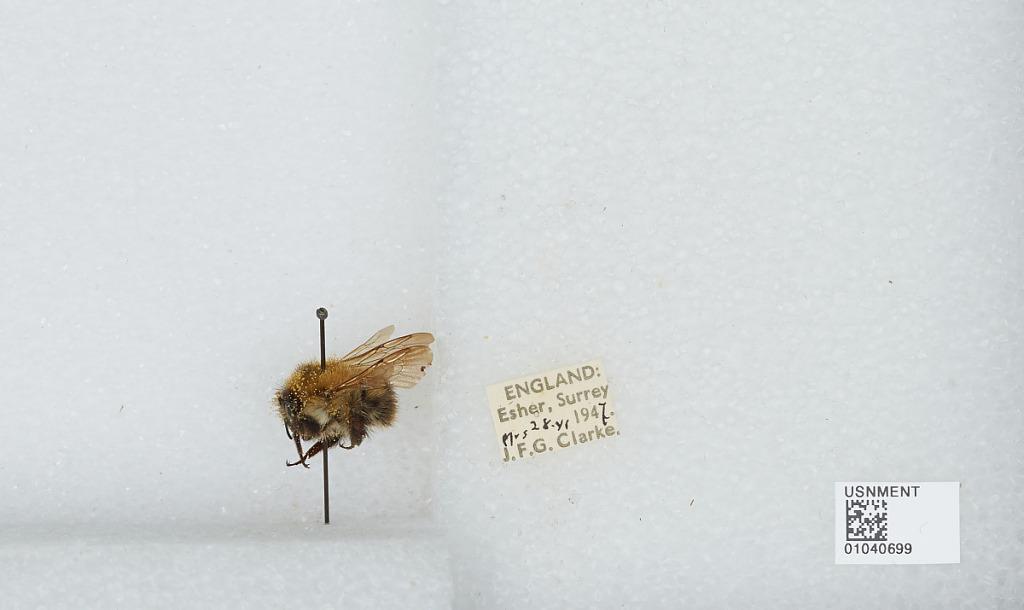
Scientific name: Bombus (Thoracobombus) pascuorum (Scopoli)
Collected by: J. Clark
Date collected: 1947-6-28
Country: United Kingdom
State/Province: England
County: Surrey
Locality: Esher
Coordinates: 51.3691, -0.365